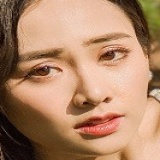
diễn viên Trúc Mây